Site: brandenburg
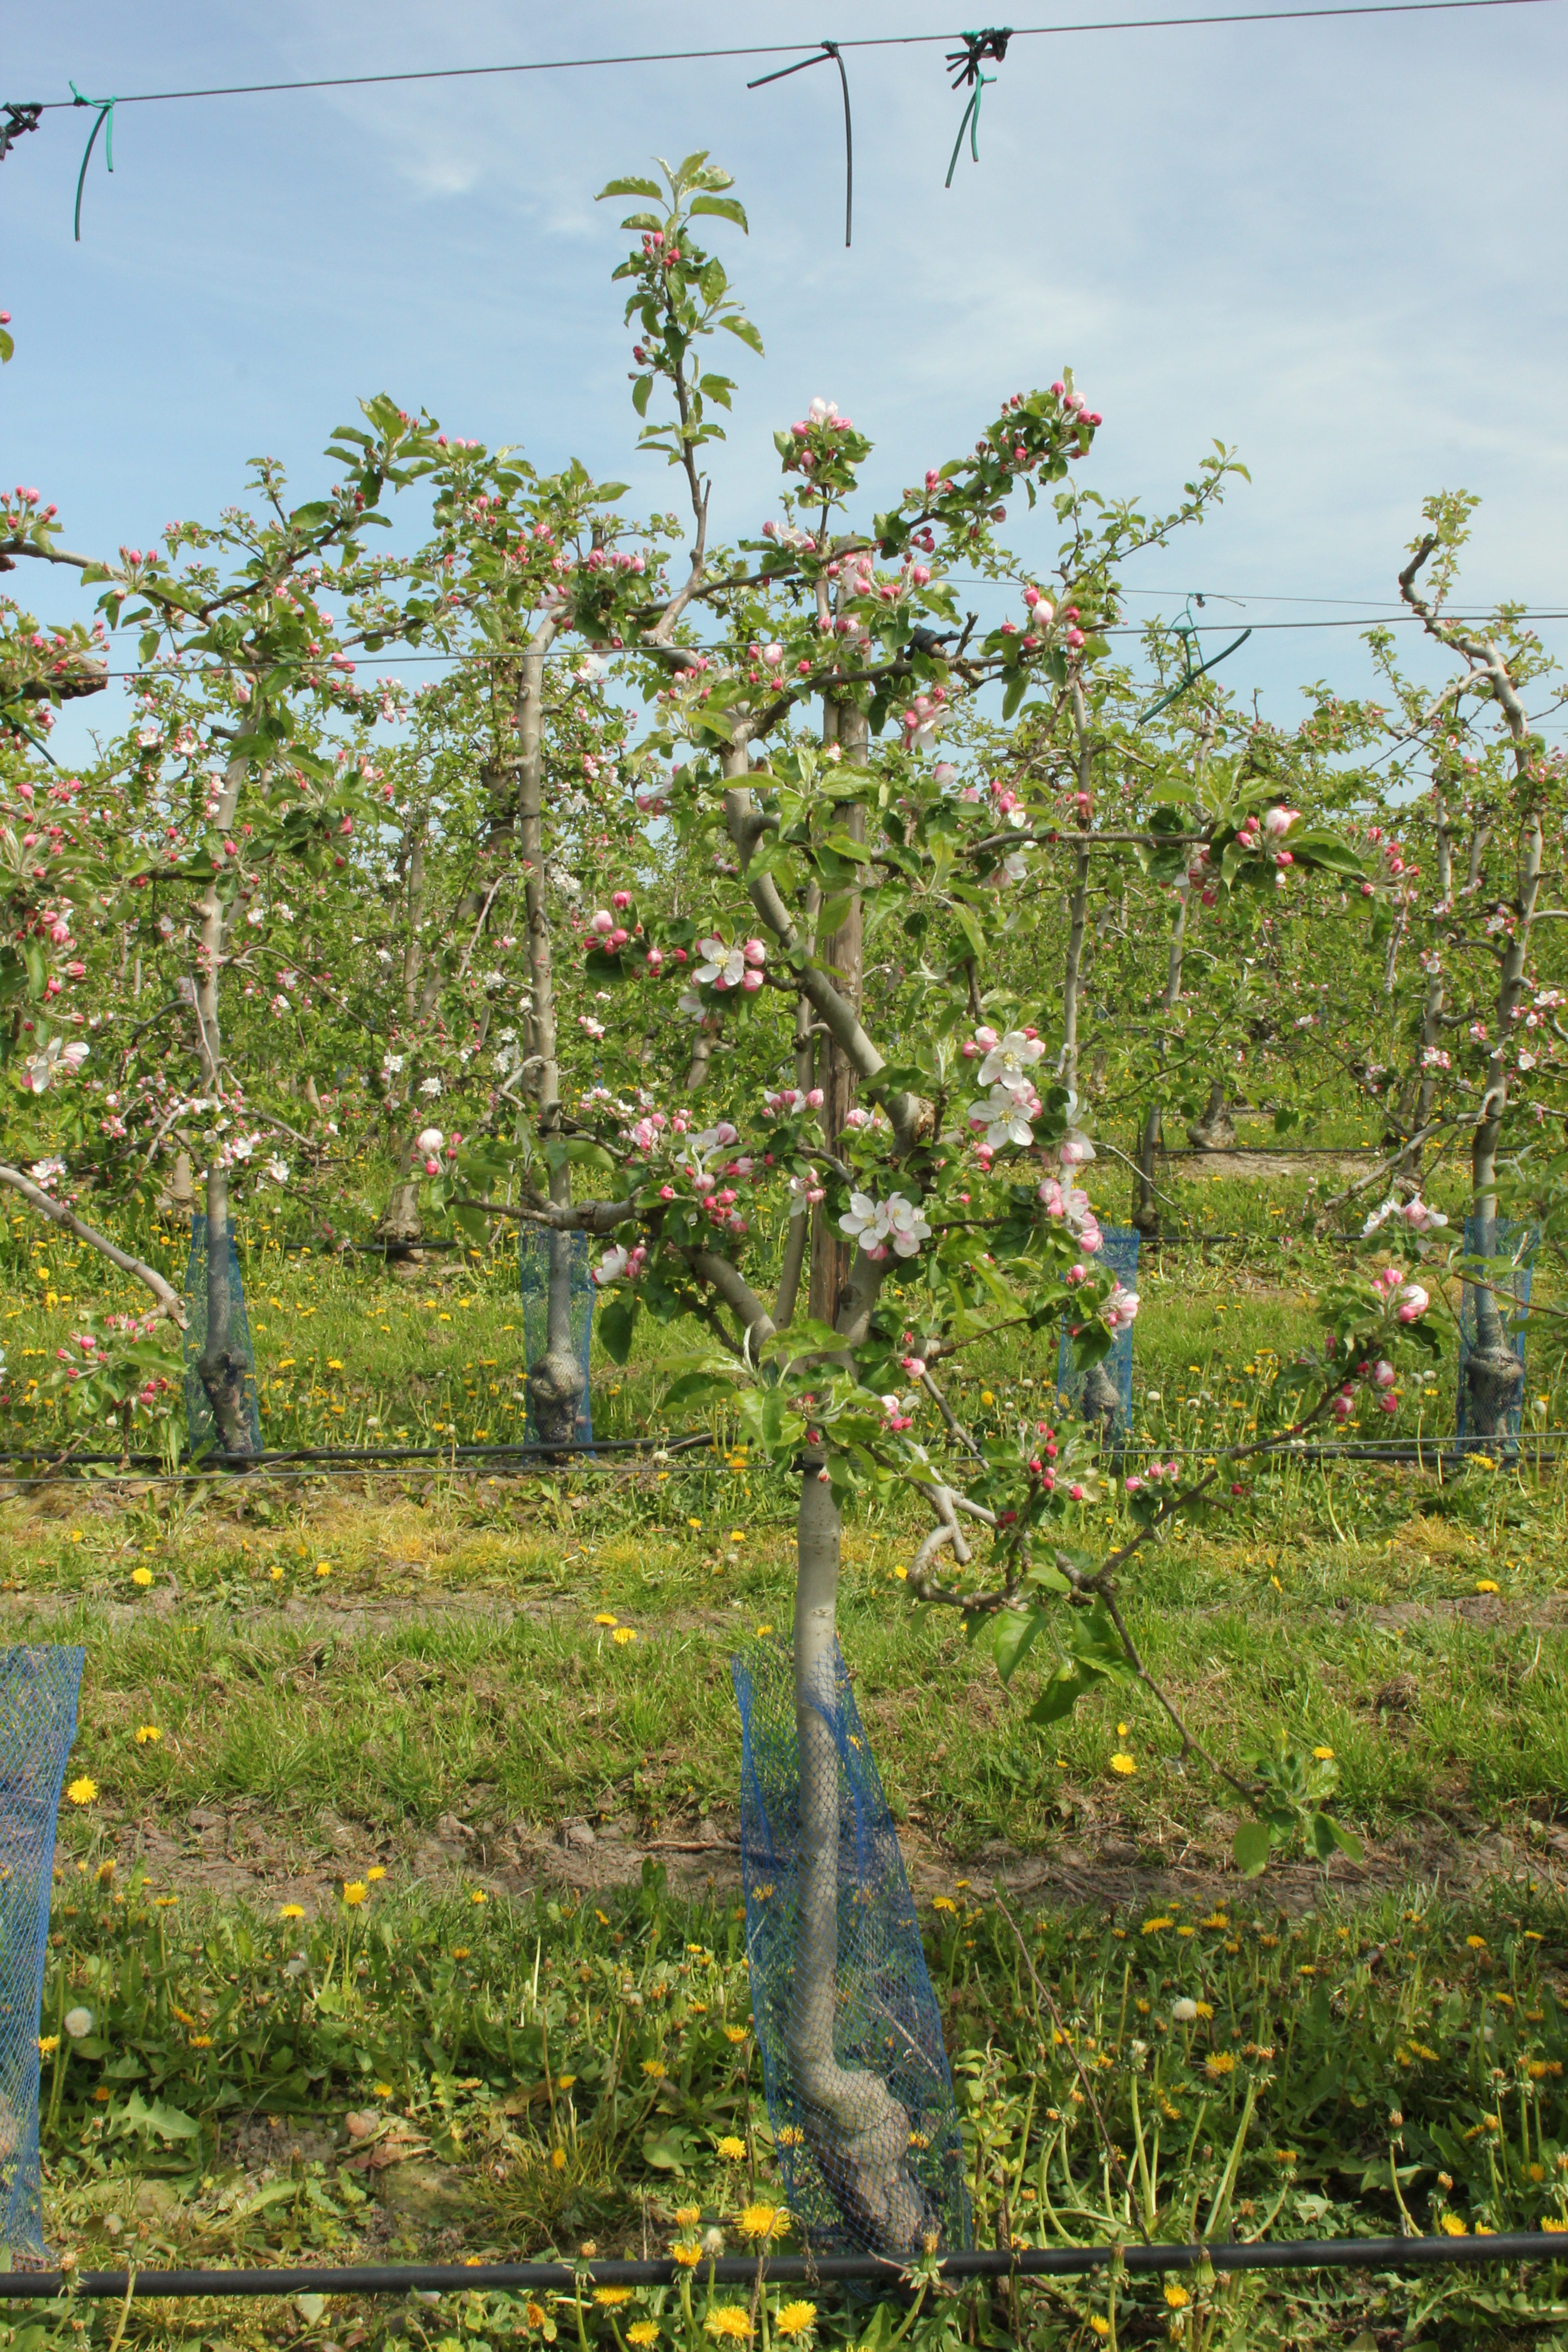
Growth stage (BBCH 60): Flowering